Sky position (RA, Dec in degrees): 226.848, -1.266
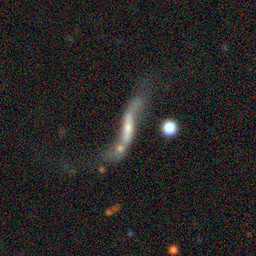
Galaxy morphology: Disturbed Galaxies